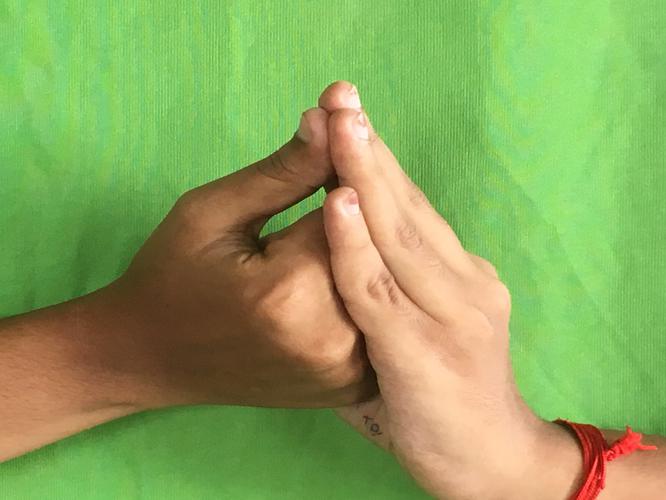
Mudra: Shanka
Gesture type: double_hand